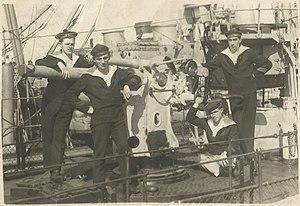
Matelots devant un canon de 88mm d'un torpilleur de la classe A II
Le Corps de Torpilleurs et Marins n'a eu qu'une brève existence dans l'histoire de la marine militaire belge.